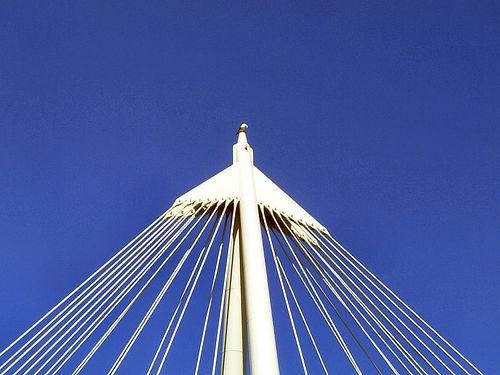
Weather: sun or clear